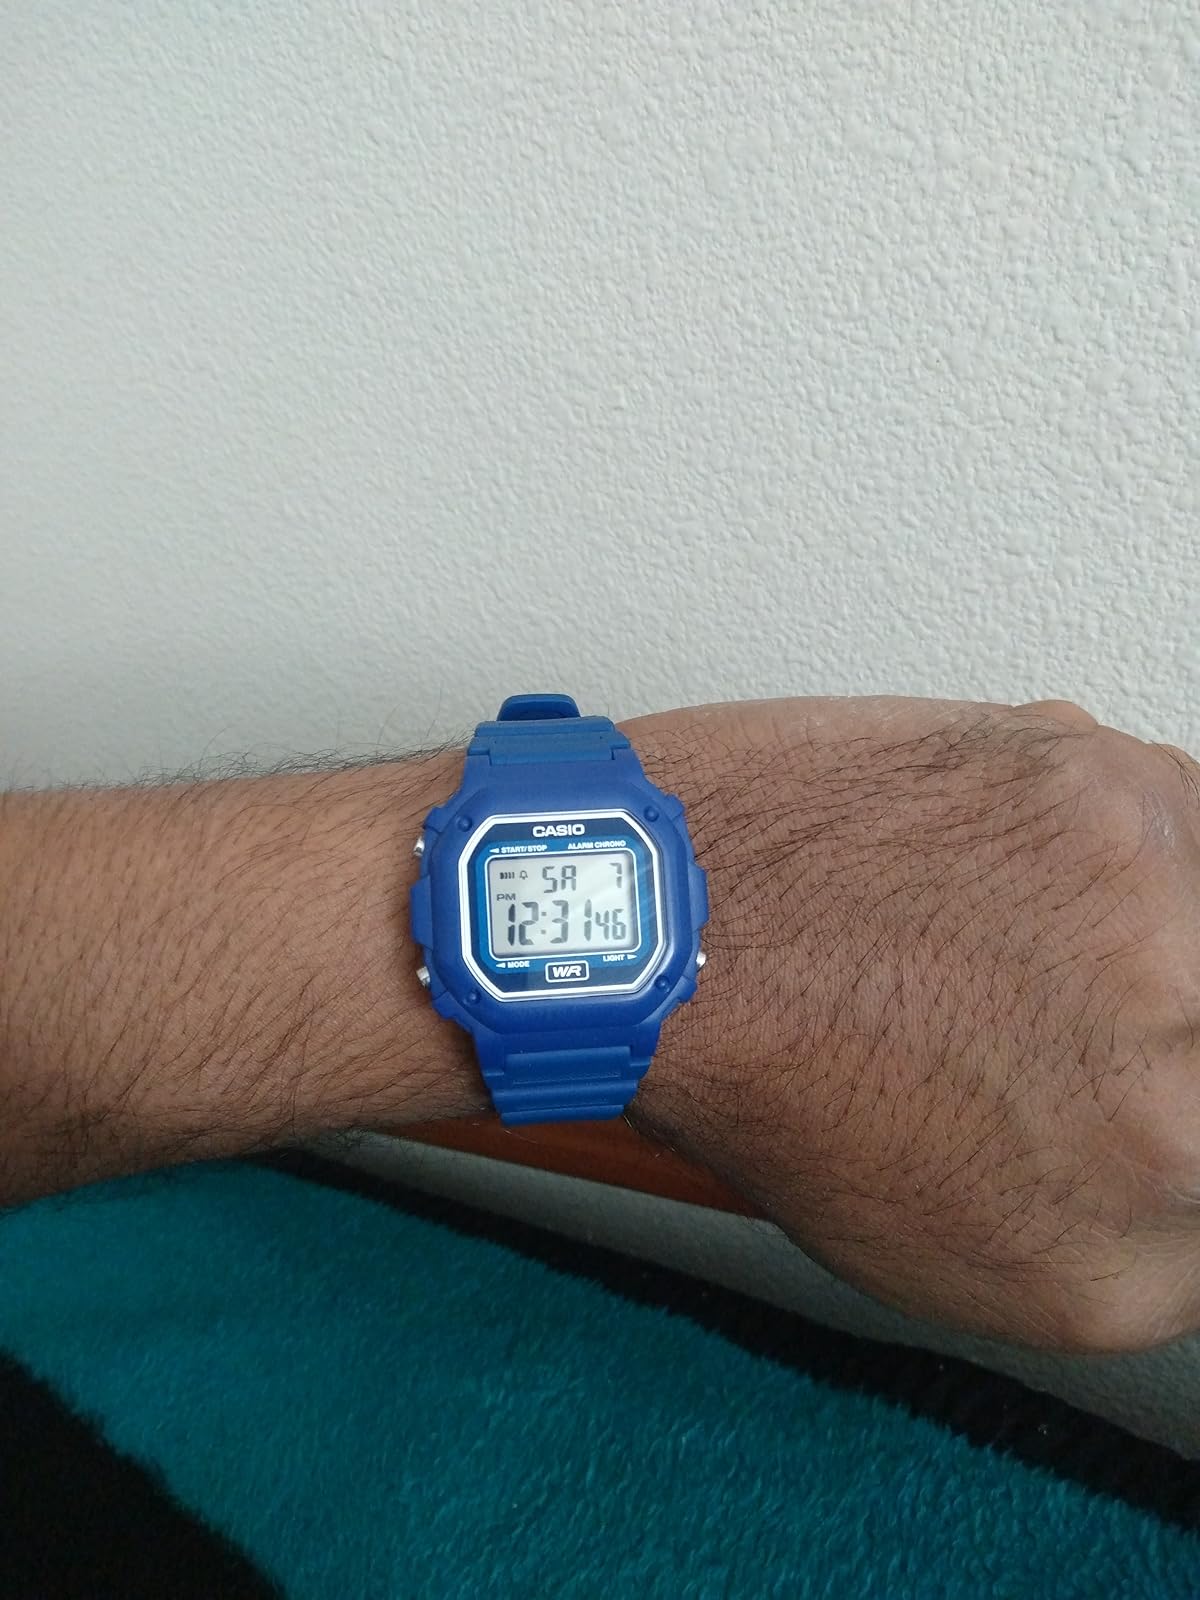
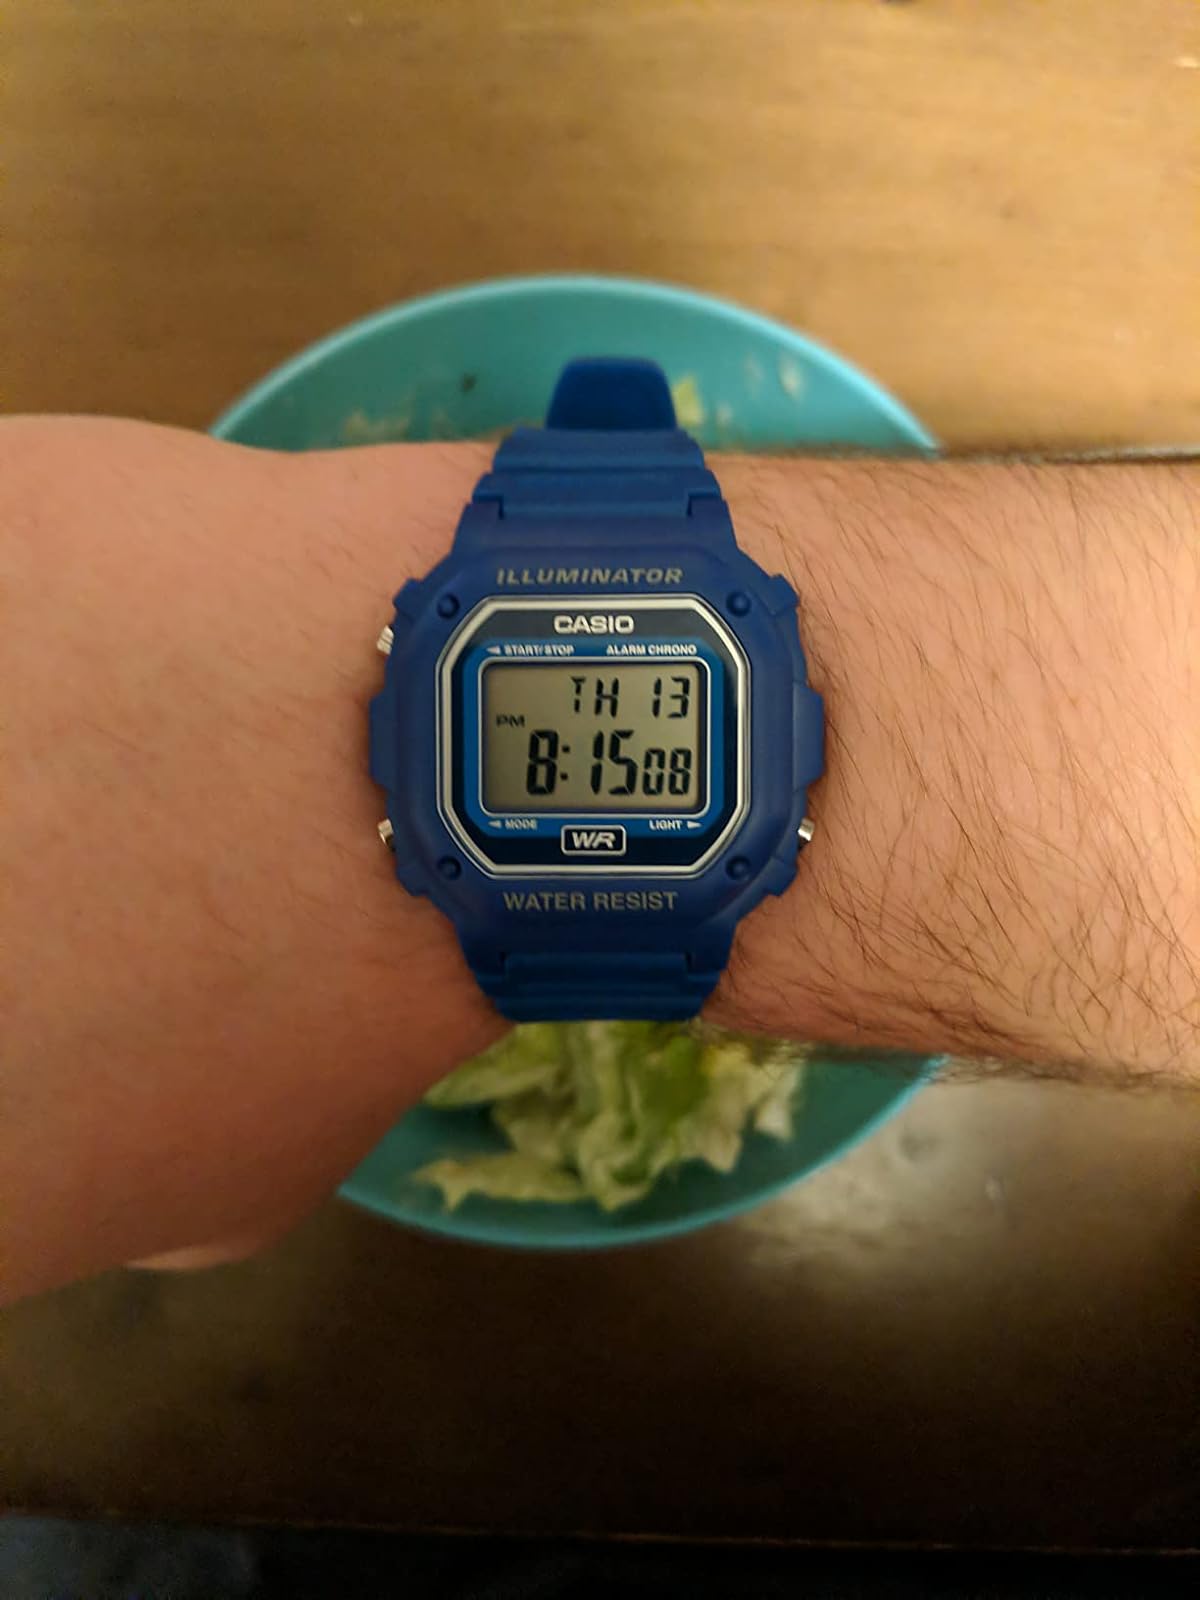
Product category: accessories_watch
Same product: yes